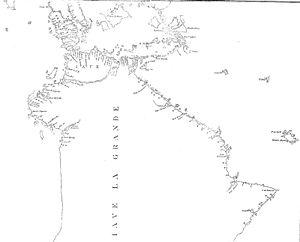
L'Australie, en forme longue le Commonwealth d'Australie, est un pays de l'hémisphère sud dont la superficie couvre la plus grande partie de l'Océanie. En plus de l'île éponyme, l'Australie comprend également la Tasmanie ainsi que d’autres îles des océans Austral, Pacifique et Indien. Elle revendique aussi 6 000 000 km² en Antarctique. Les nations voisines comprennent notamment l'Indonésie, le Timor oriental et la Papouasie-Nouvelle-Guinée au nord, les îles Salomon, Vanuatu et le territoire français de Nouvelle-Calédonie au nord-est, la Nouvelle-Zélande au sud-est ainsi que le territoire français des îles Kerguelen à l'ouest des îles australiennes Heard et McDonald.
L'exploration de l'Australie par les Européens se fit progressivement, en plusieurs vagues d'expéditions terrestres et maritimes. On croit souvent que l'Australie a été découverte par le lieutenant de la Royal Navy James Cook en 1770, mais il n'est en fait qu'un explorateur parmi beaucoup d'autres qui avaient découvert le continent et l'avaient abordé bien avant, et même 170 ans auparavant pour le premier d'entre eux, Cristóvão de Mendonça. Pour autant, l'exploration de l'Australie ne se termine pas avec James Cook : après l'installation de la première colonie, il faudra plus d'un siècle pour que l'ensemble du continent soit connu des Européens.
L'école de cartographie de Dieppe est célèbre pour la réalisation d'une importante série de mappemondes connues sous le nom de « cartes de Dieppe » réalisées dans la ville portuaire de Dieppe au cours du XVIᵉ siècle. L'école de cartographie de Dieppe fut fondé par Pierre Desceliers. La ville de Dieppe est connue pour ses riches armateurs tel que Jean Ango et ses non moins célèbres navigateurs tel que Jean Cousin.
"La théorie de la découverte de l'Australie par les Portugais repose sur l'analyse descriptive des cartes marines et globe terrestres datant du XVIᵉ siècle et réalisées par les cartographes de la célèbre Ecole de cartographie de Dieppe. Ces documents cartographiques montrent une grande terre située au sud du sud-est asiatique et dénommée ""La Grande Jave"" ou encore ""Terra australis"".
La Grande Jave est une île de grande dimension représentée sur les cartes marines du milieu du XVIᵉ siècle et dont les contours ressemblent à ceux de l'Australie.
Kenneth Gordon McIntyre, né le 22 août 1910 à Geelong dans l'État de Victoria et mort le 20 mai 2004, est un avocat, historien et mathématicien australien.